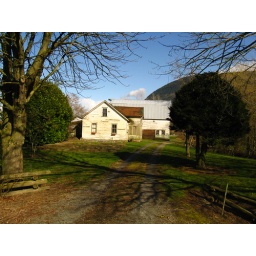
Old house and barn just down the street. Stewart Rd in Yarrow.